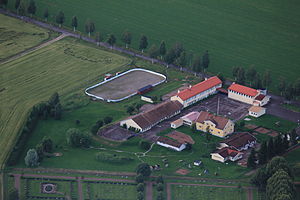
Gagnef
Gagnef
Gagnef er et byområde i Gagnefs kommun i Dalarnas län i Sverige. I 2010 var indbyggertallet 1.049.